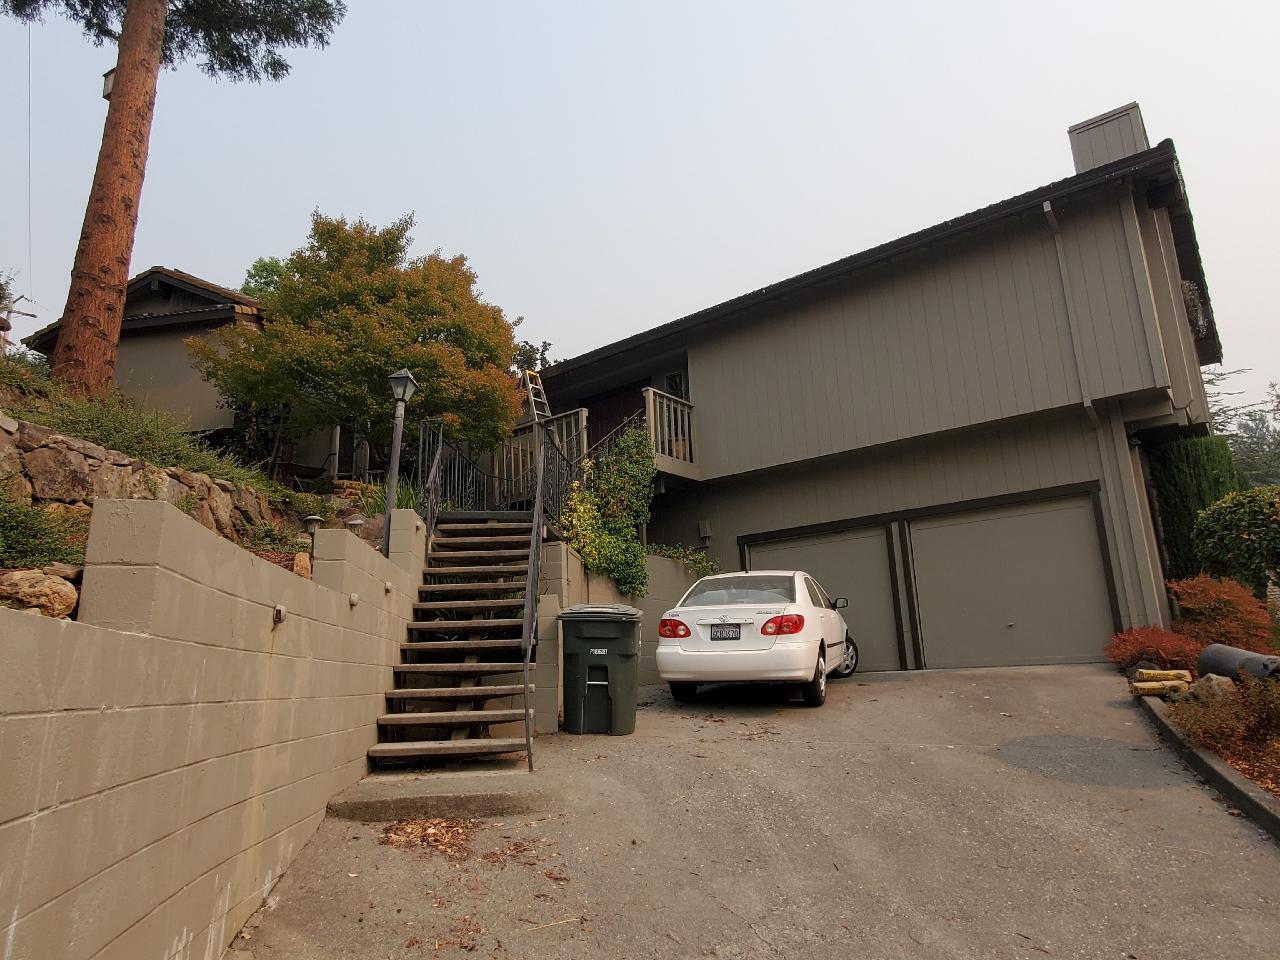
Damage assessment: no_damage